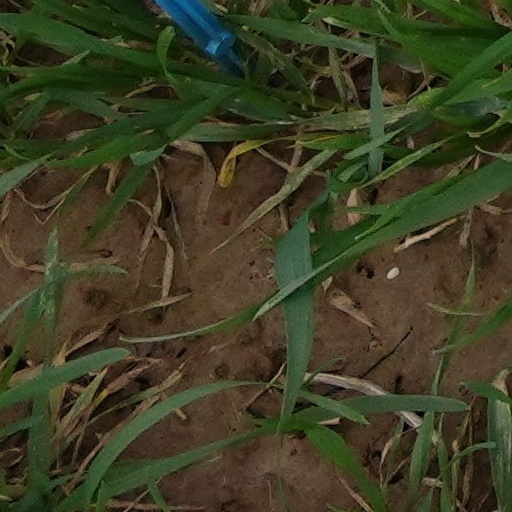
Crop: wheat